Education in Shanghai

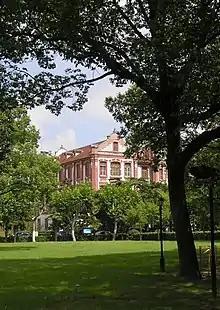
Shanghai Jiao Tong University Library

The city government's education agency is the Shanghai Municipal Education Commission.